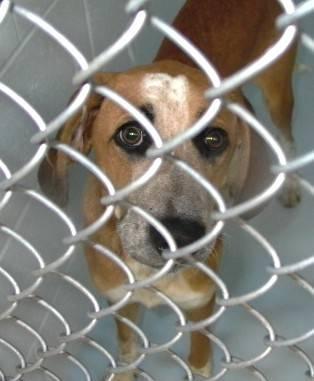
dog